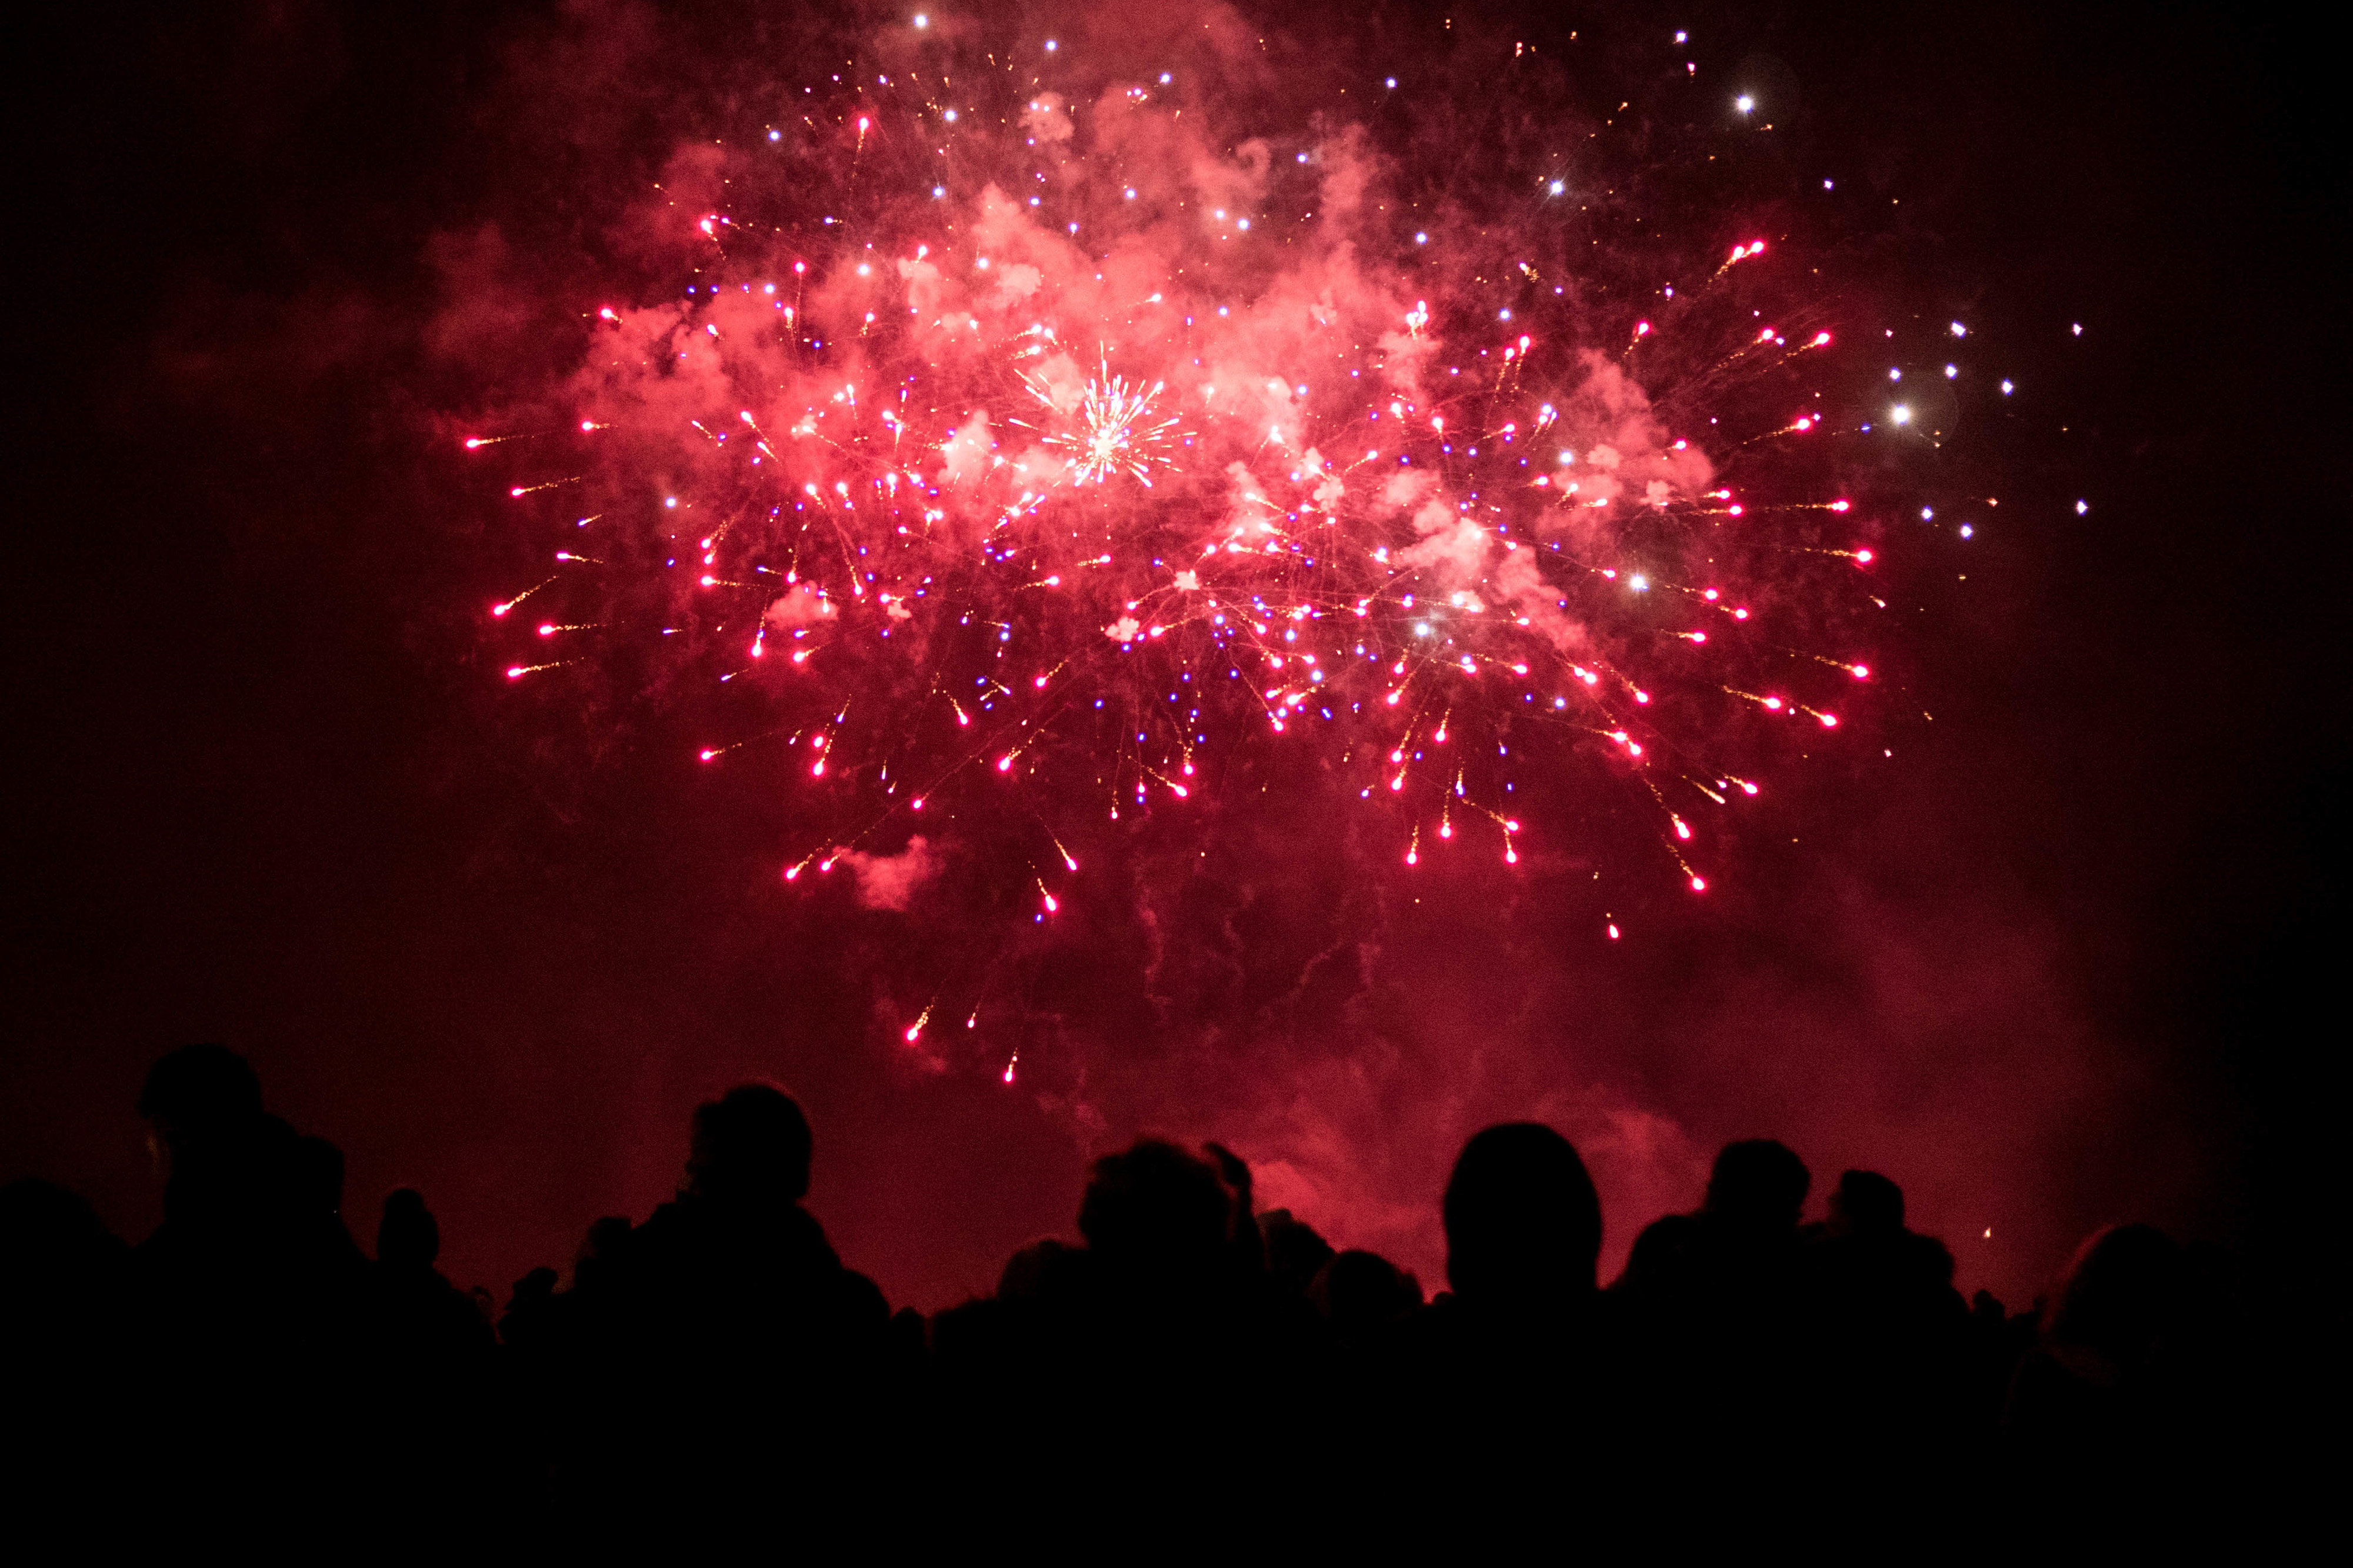
fireworks, sky, red, pink, night, light, atmospheric phenomenon, event, fete, midnight, new years day, darkness, cloud, recreation, festival, new year's eve, holiday, space, geological phenomenon, crowd, independence day, tradition, new year, world, smoke